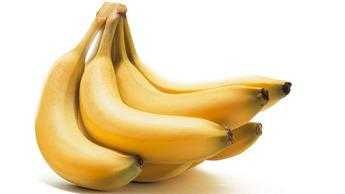
Label: Banana